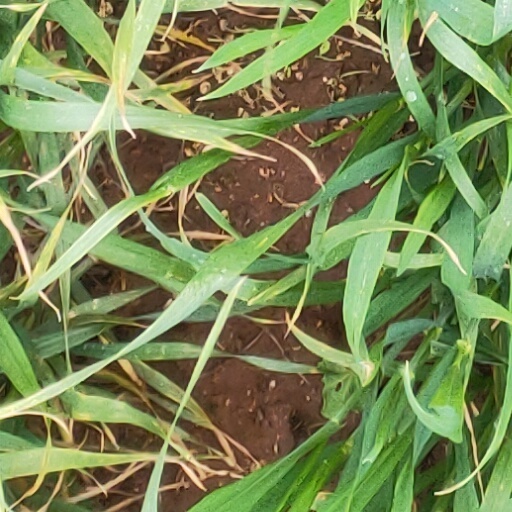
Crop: wheat